Bad Judge

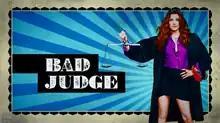
Intertitle, showing Kate Walsh as Judge Rebecca Wright

Bad Judge is an American legal sitcom television series co-created by Chad Kultgen and Anne Heche. Kultgen and Heche also serve as executive producers, along with Will Ferrell, Kate Walsh, Adam McKay, Chris Henchy, Betsy Thomas, and Jill Sobel Messick for Universal Television.